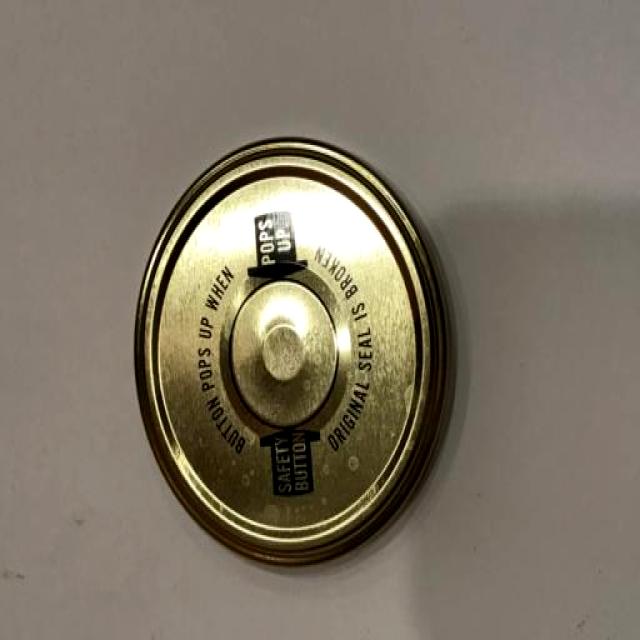
Label: Metal